Alignment (Israel)

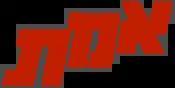
First symbol of the second Alignment, utilized on campaign materials during the 1969 Israeli legislative election

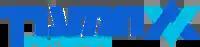
Symbol of the second Alignment, with a stylized Star of David

The Labor Party entered into an alliance with Mapam on 28 January 1969. The Alignment name was still well-known, and was re-used for the new alliance. At the time, the Labor Party held 55 seats, and Mapam eight, giving the new Alignment a majority of 63 seats in the 120-seat Knesset.